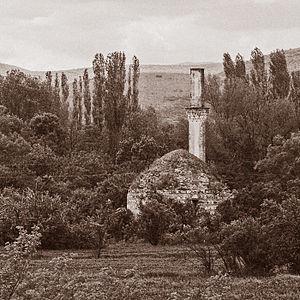
Tabanovtsé ou Tabanovce est un village du nord de la Macédoine du Nord, situé dans la municipalité de Koumanovo. Le village comptait 910 habitants en 2002. Il est majoritairement serbe, avec de fortes minorités macédonienne et albanaise. Tabanovtsé est connu pour sa douane, située à l'endroit où le chemin de fer et l'autoroute Belgrade-Skopje traversent la frontière serbo-macédonienne.